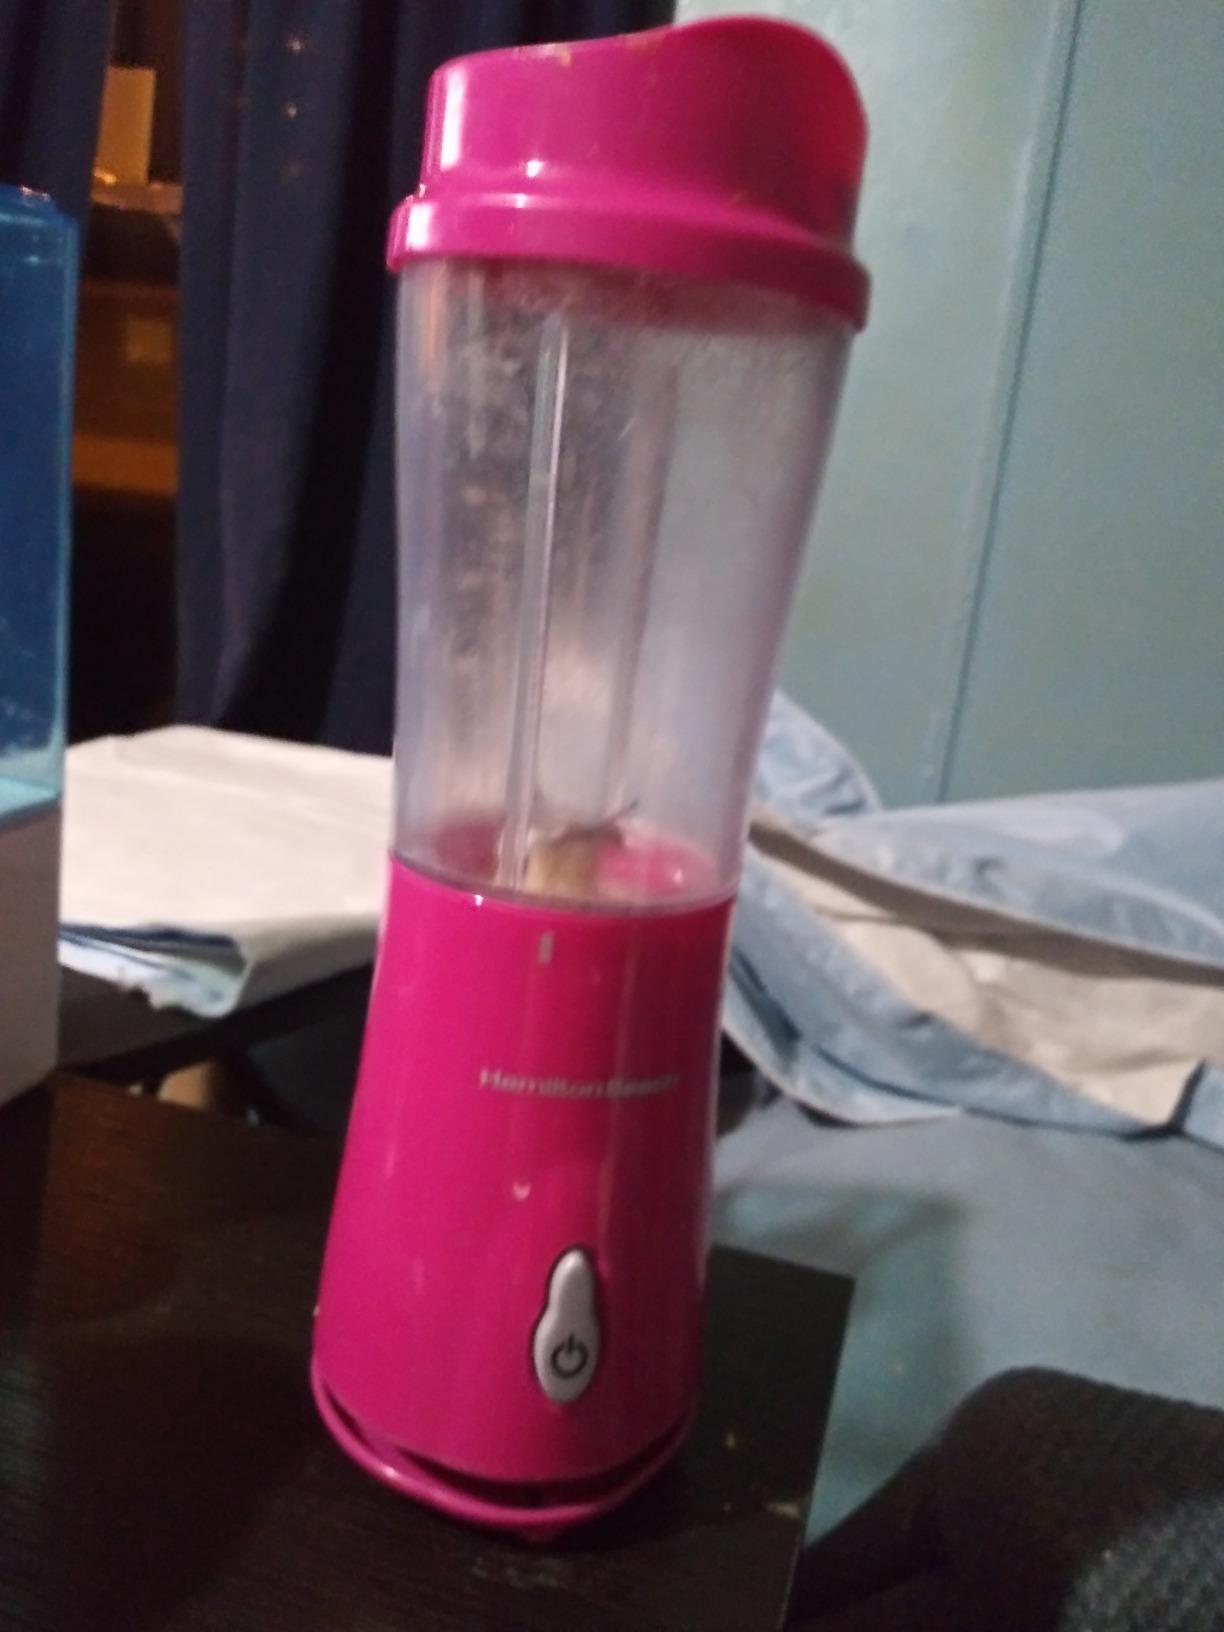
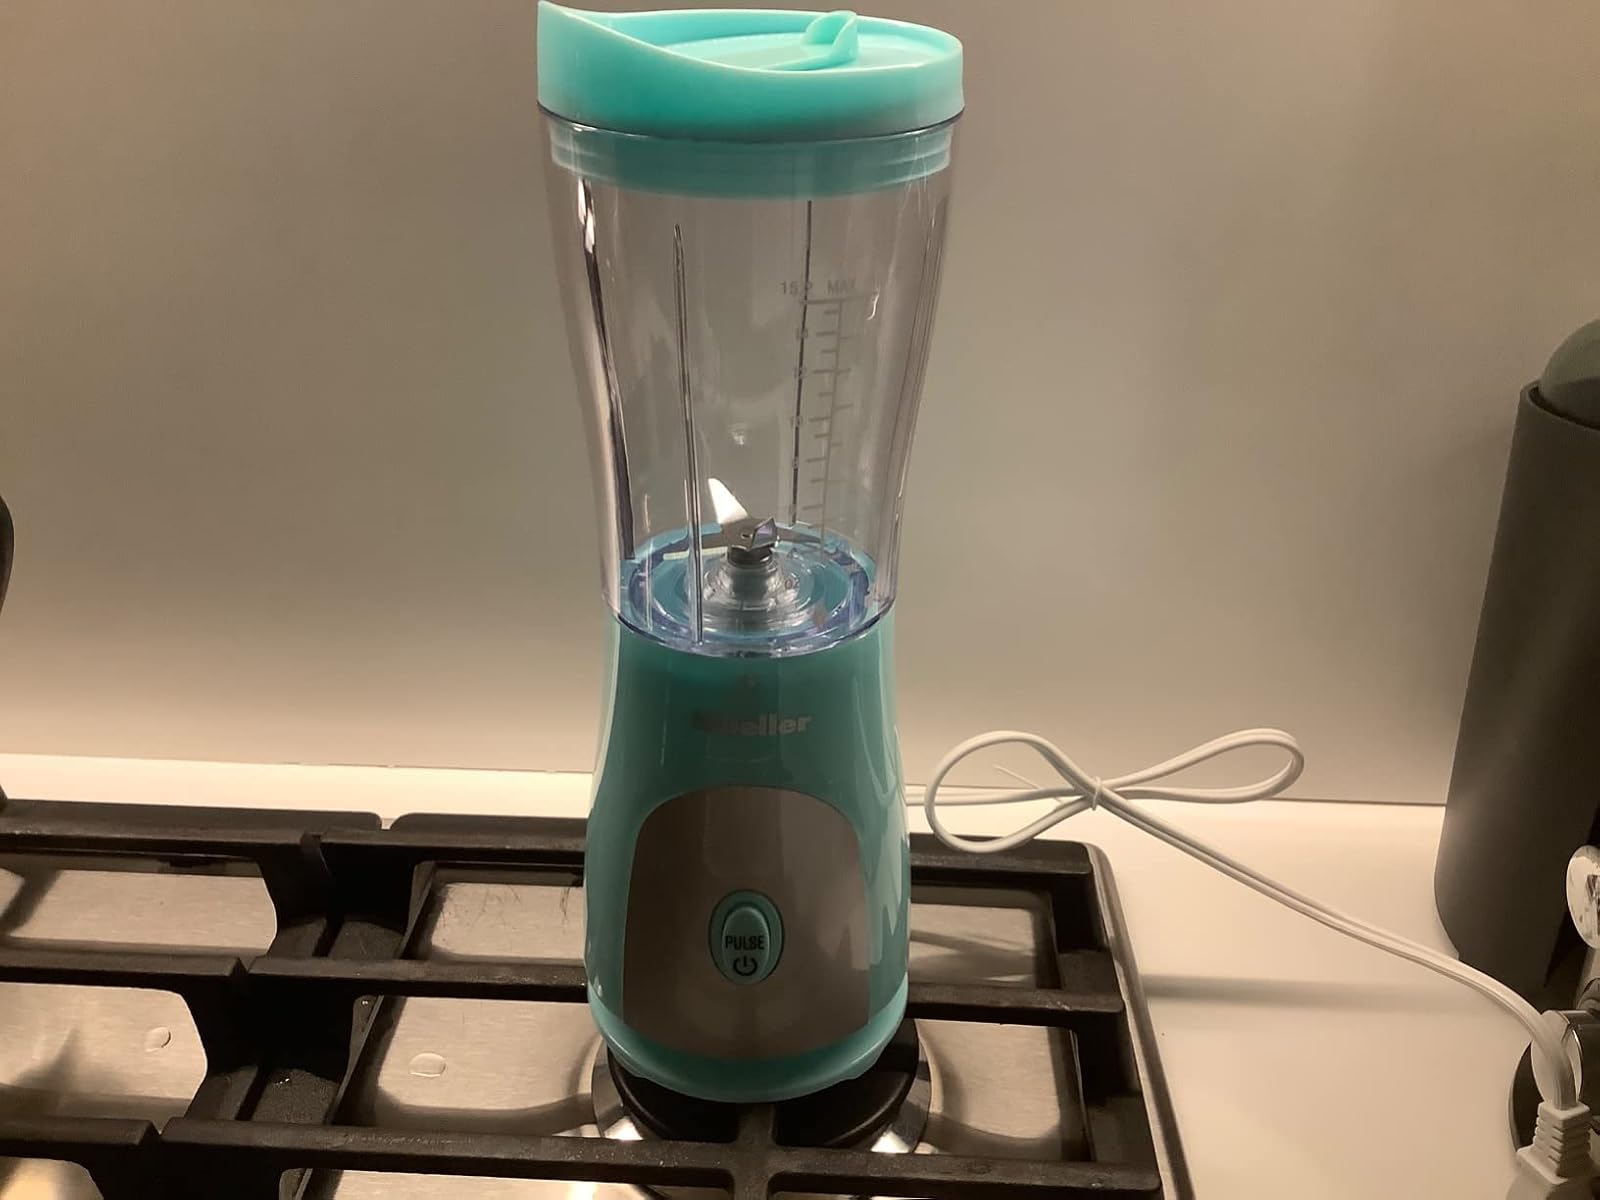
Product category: items_blender
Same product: no